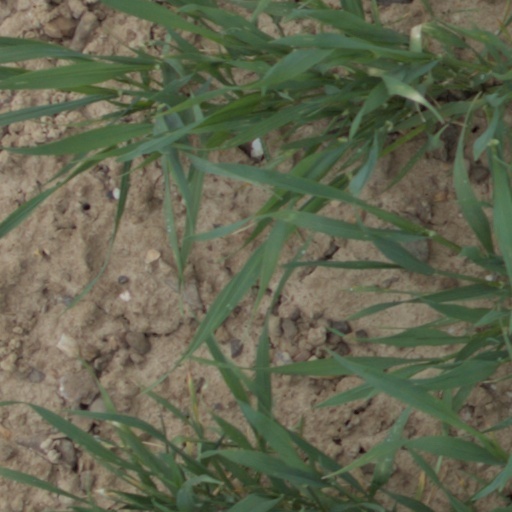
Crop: wheat